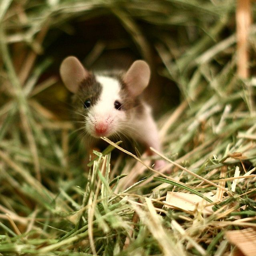
looks a little like mouse !